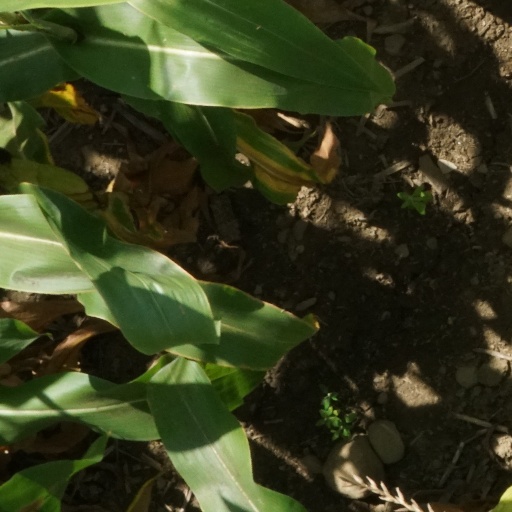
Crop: maize; corn